Yugoslav Partisans

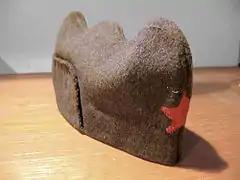
The "Triglavka" cap

In 1941–42, the majority of Partisans in Croatia were Serbs. However, by October 1943, the majority were Croats. This change was partly due to the decision of a key Croatian Peasant Party member, Božidar Magovac, to join the Partisans in June 1943, and partly due to the surrender of Italy. At the moment of the capitulation of Italy to the Allies the Serbs and Croats were participating equally according to their respective population sizes in Yugoslavia as a whole. According to Goldstein, among Croatian partisans at the end of 1941, 77% were Serbs and 21.5% were Croats, and others as well as unknown nationalities. The percentage of Croats in the Partisans had increased to 32% by August 1942, and 34% by September 1943. After the capitulation of Italy, it increased further. At the end of 1944 there were 60.4% Croats, 28.6% Serbs and 11% of other nationalities (2.8% Muslims, Slovenes, Montenegrins, Italians, Hungarians, Czechs, Jews and Germans) in Croatian partisan units. According to Ivo Banac, the Croatian Partisan movement in the second half of 1944 had about 150,000 combatants under arms, while 100,070 were in operative units where Croats numbered 60,703 (60.7%), Serbs 24,528 (24.5%), Slovenes 5,113 (5.1%), and others. The Serb contribution to Croatian Partisans represented more than their proportion of the local population.